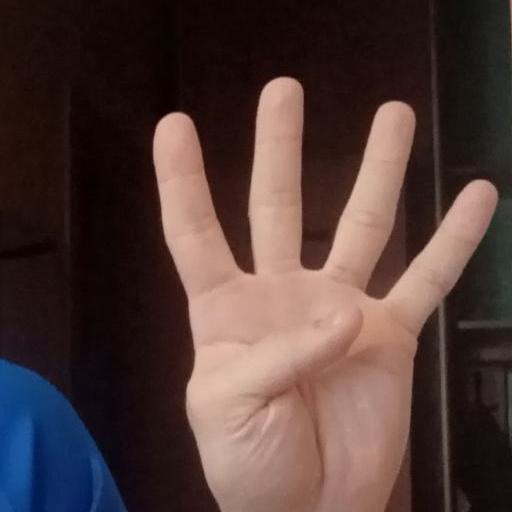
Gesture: four